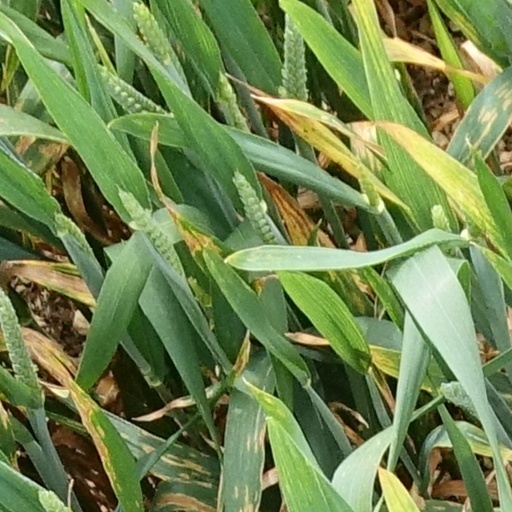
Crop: wheat